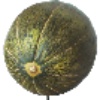
Label: melon_piel_de_sapo